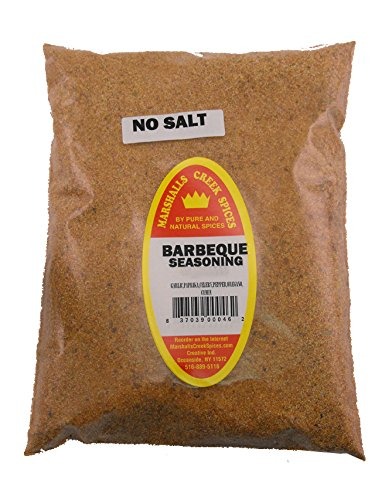
Item Name: Marshalls Creek Spices (3 pack) BBQ SEASONING NO SALT REFILL
Bullet Point 1: Marshalls Creek Spices buys in small quantities and packs weekly providing the freshest spices possible. Fresher spices means more flavor and a longer shelf life.
Bullet Point 2: No Fillers
Bullet Point 3: No Msg
Bullet Point 4: All Natural
Product Description: 11 ounce refill pouch of No Salt Barbeque Seasoning Ingredients: garlic, paprika, celery, pepper, oregano, cumin.
Value: 33.0
Unit: count

Price: 28.99